Archean felsic volcanic rocks

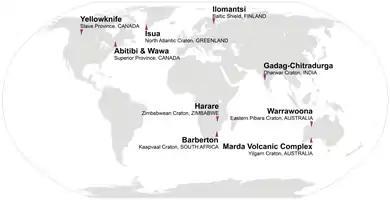

The meaning of "felsic" refers to high silica (SiO) content from 62 to 78 wt% in rock. In terms of mineralogy, the felsic volcanic rocks are rich in feldspar and quartz. A typical mineral assemblage is quartz + feldspar (albite/oligoclase) + amphibole (chlorite) + micas (biotite and/or muscovite). The mineralogy seems similar with modern rhyolites and dacites. The volcanics are aphanitic, whereas some exhibits porphyritic texture that certain larger minerals (phenocrysts) are visible by eyes.